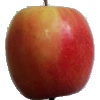
Label: Apple Pink Lady 1